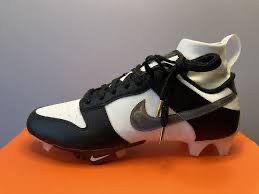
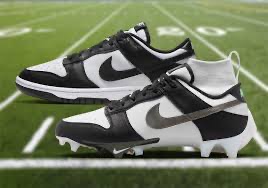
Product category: misc
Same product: yes